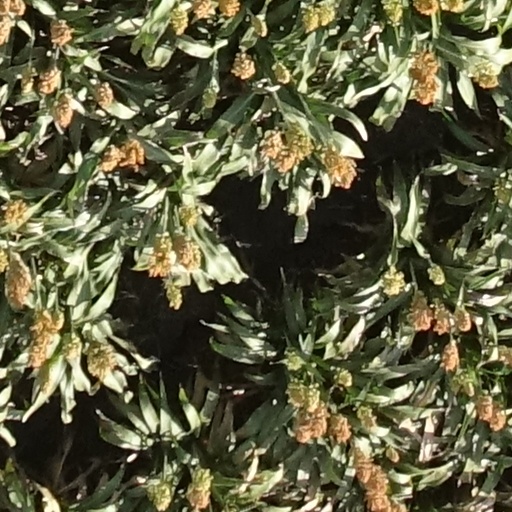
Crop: sorghum